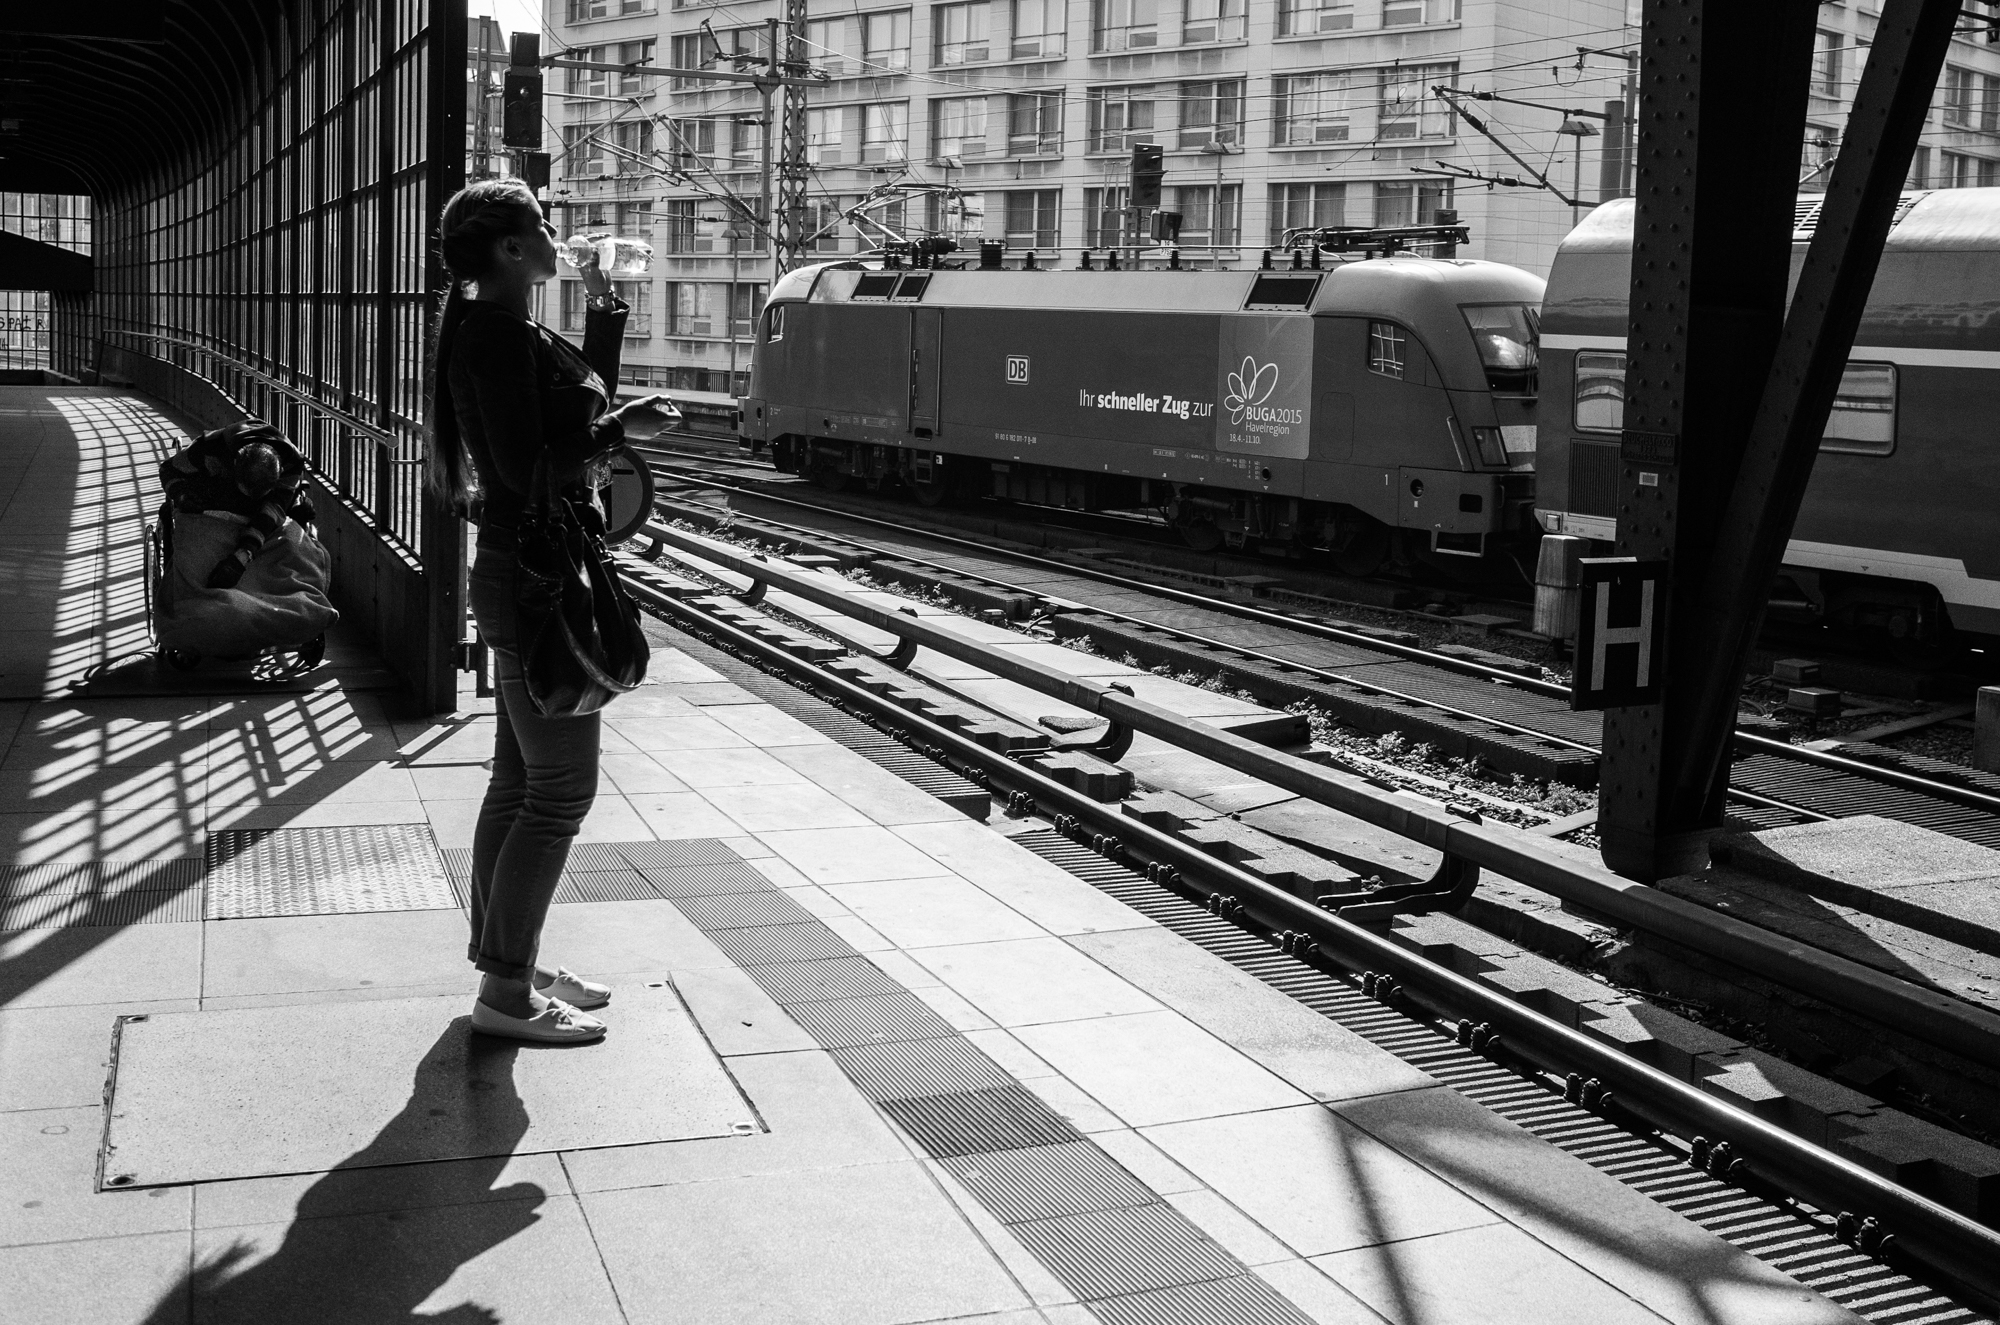
black and white, track, road, street, train, transport, vehicle, black, monochrome, lane, public transport, streetphotography, blackandwhite, blackwhite, trainstation, ricoh, ricohgr, berlin, bahnhof, streetphoto, strase, strasenfotografie, strasenfoto, streetpassionaward, schirrmacher, friedrichstr, berlinbahnhfe, urban area, monochrome photography